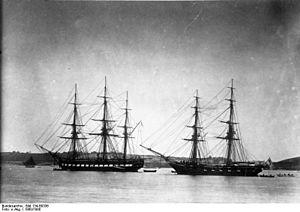
Le SMS Rover est un brick construit en 1853 par le chantier naval royal de Pembroke en Angleterre et vendu en 1862 à la marine prussienne. Il sert dès lors à la marine prussienne et à la marine de la Confédération du Nord, puis à la marine impériale allemande de navire-école pour les jeunes cadets, à l'instar du SMS Musquito. Il est mis hors service en 1890 et détruit en 1911.
La frégate SMS Gefion est un navire qui fut d'abord sous drapeau danois en 1843 et qui navigua ensuite sous le drapeau de la marine du royaume de Prusse, de la Reichsflotte, puis de la marine impériale allemande. La SMS Gefion a été désarmée en 1891 et a coulé en 1914.